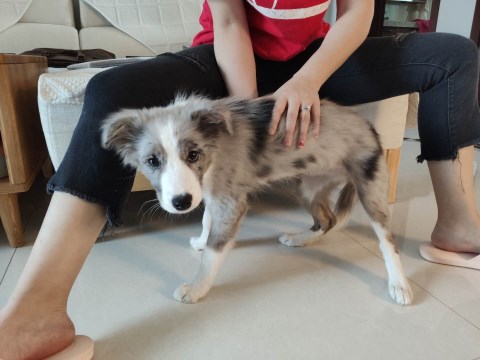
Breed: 2594-n000109-Border_collie